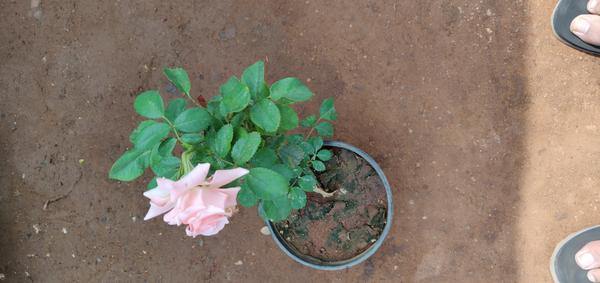
Plant: Rose